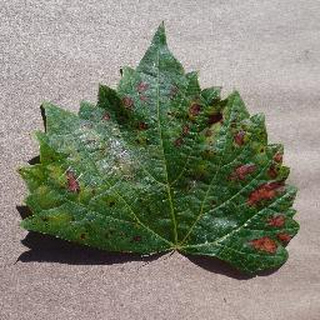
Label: grape_esca_black_measles